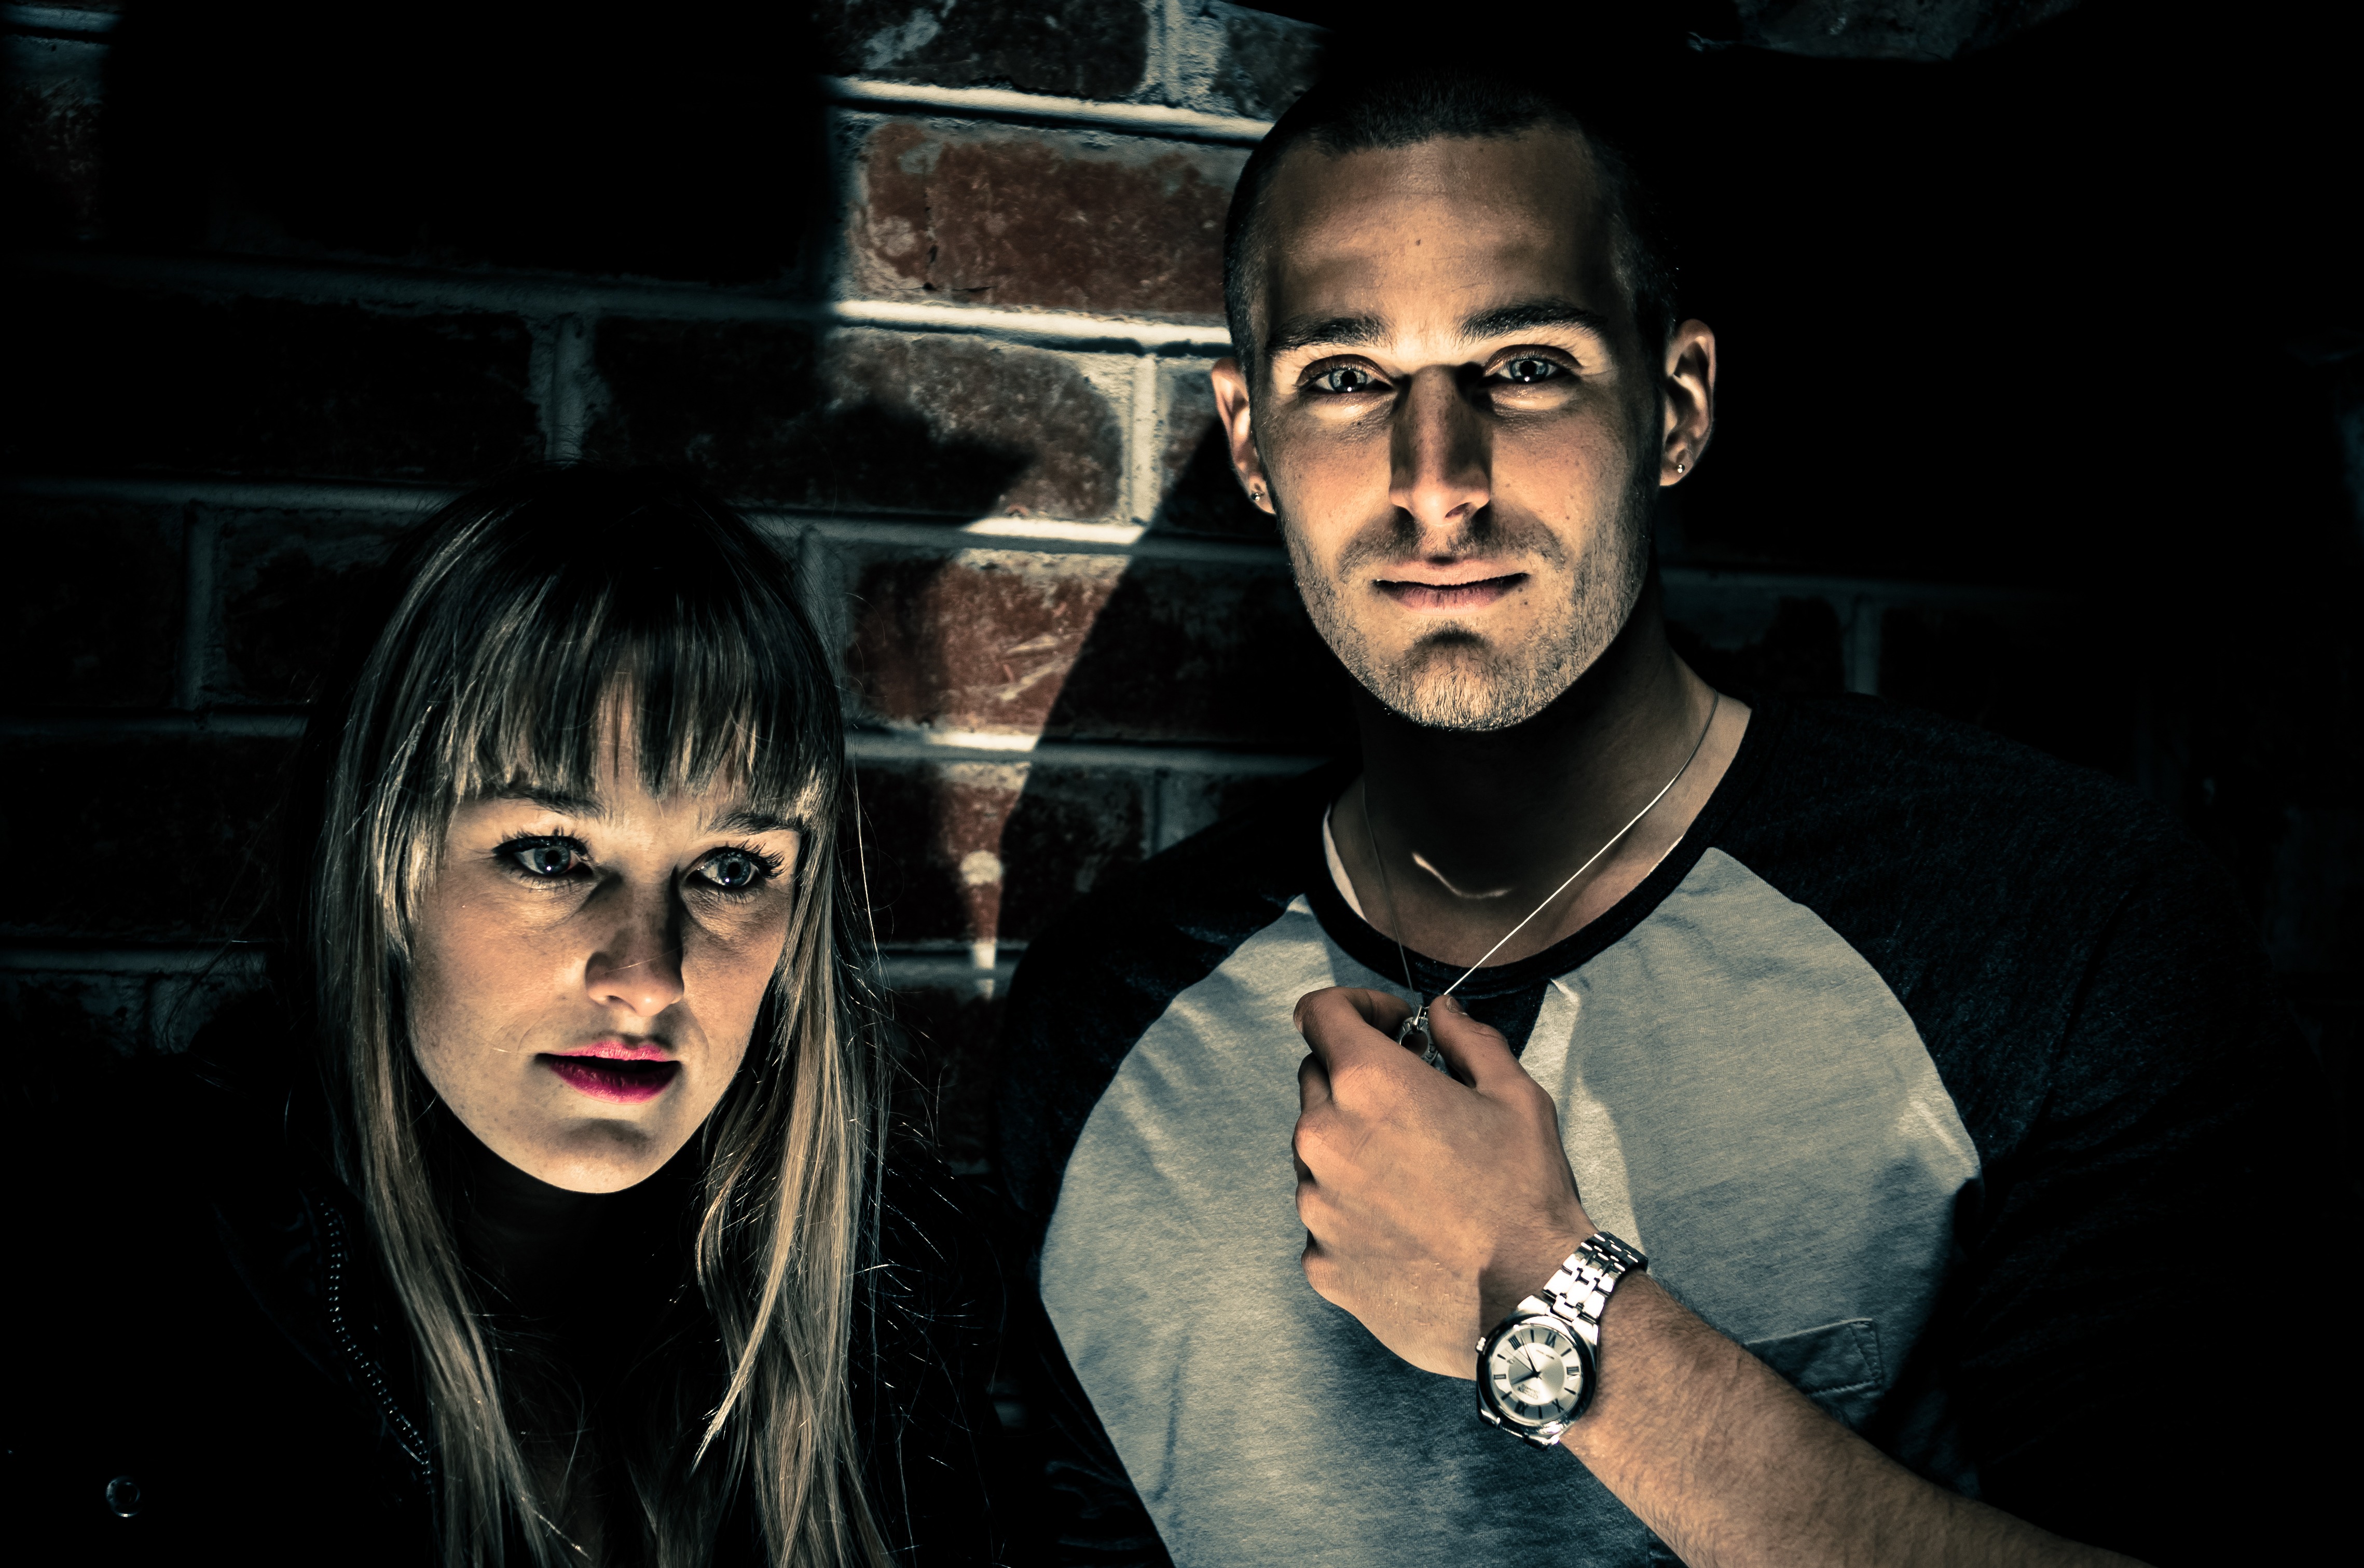
man, girl, woman, portrait, model, darkness, lady, pose, pretty, models, screenshot, burlesque